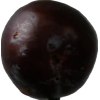
Label: plum